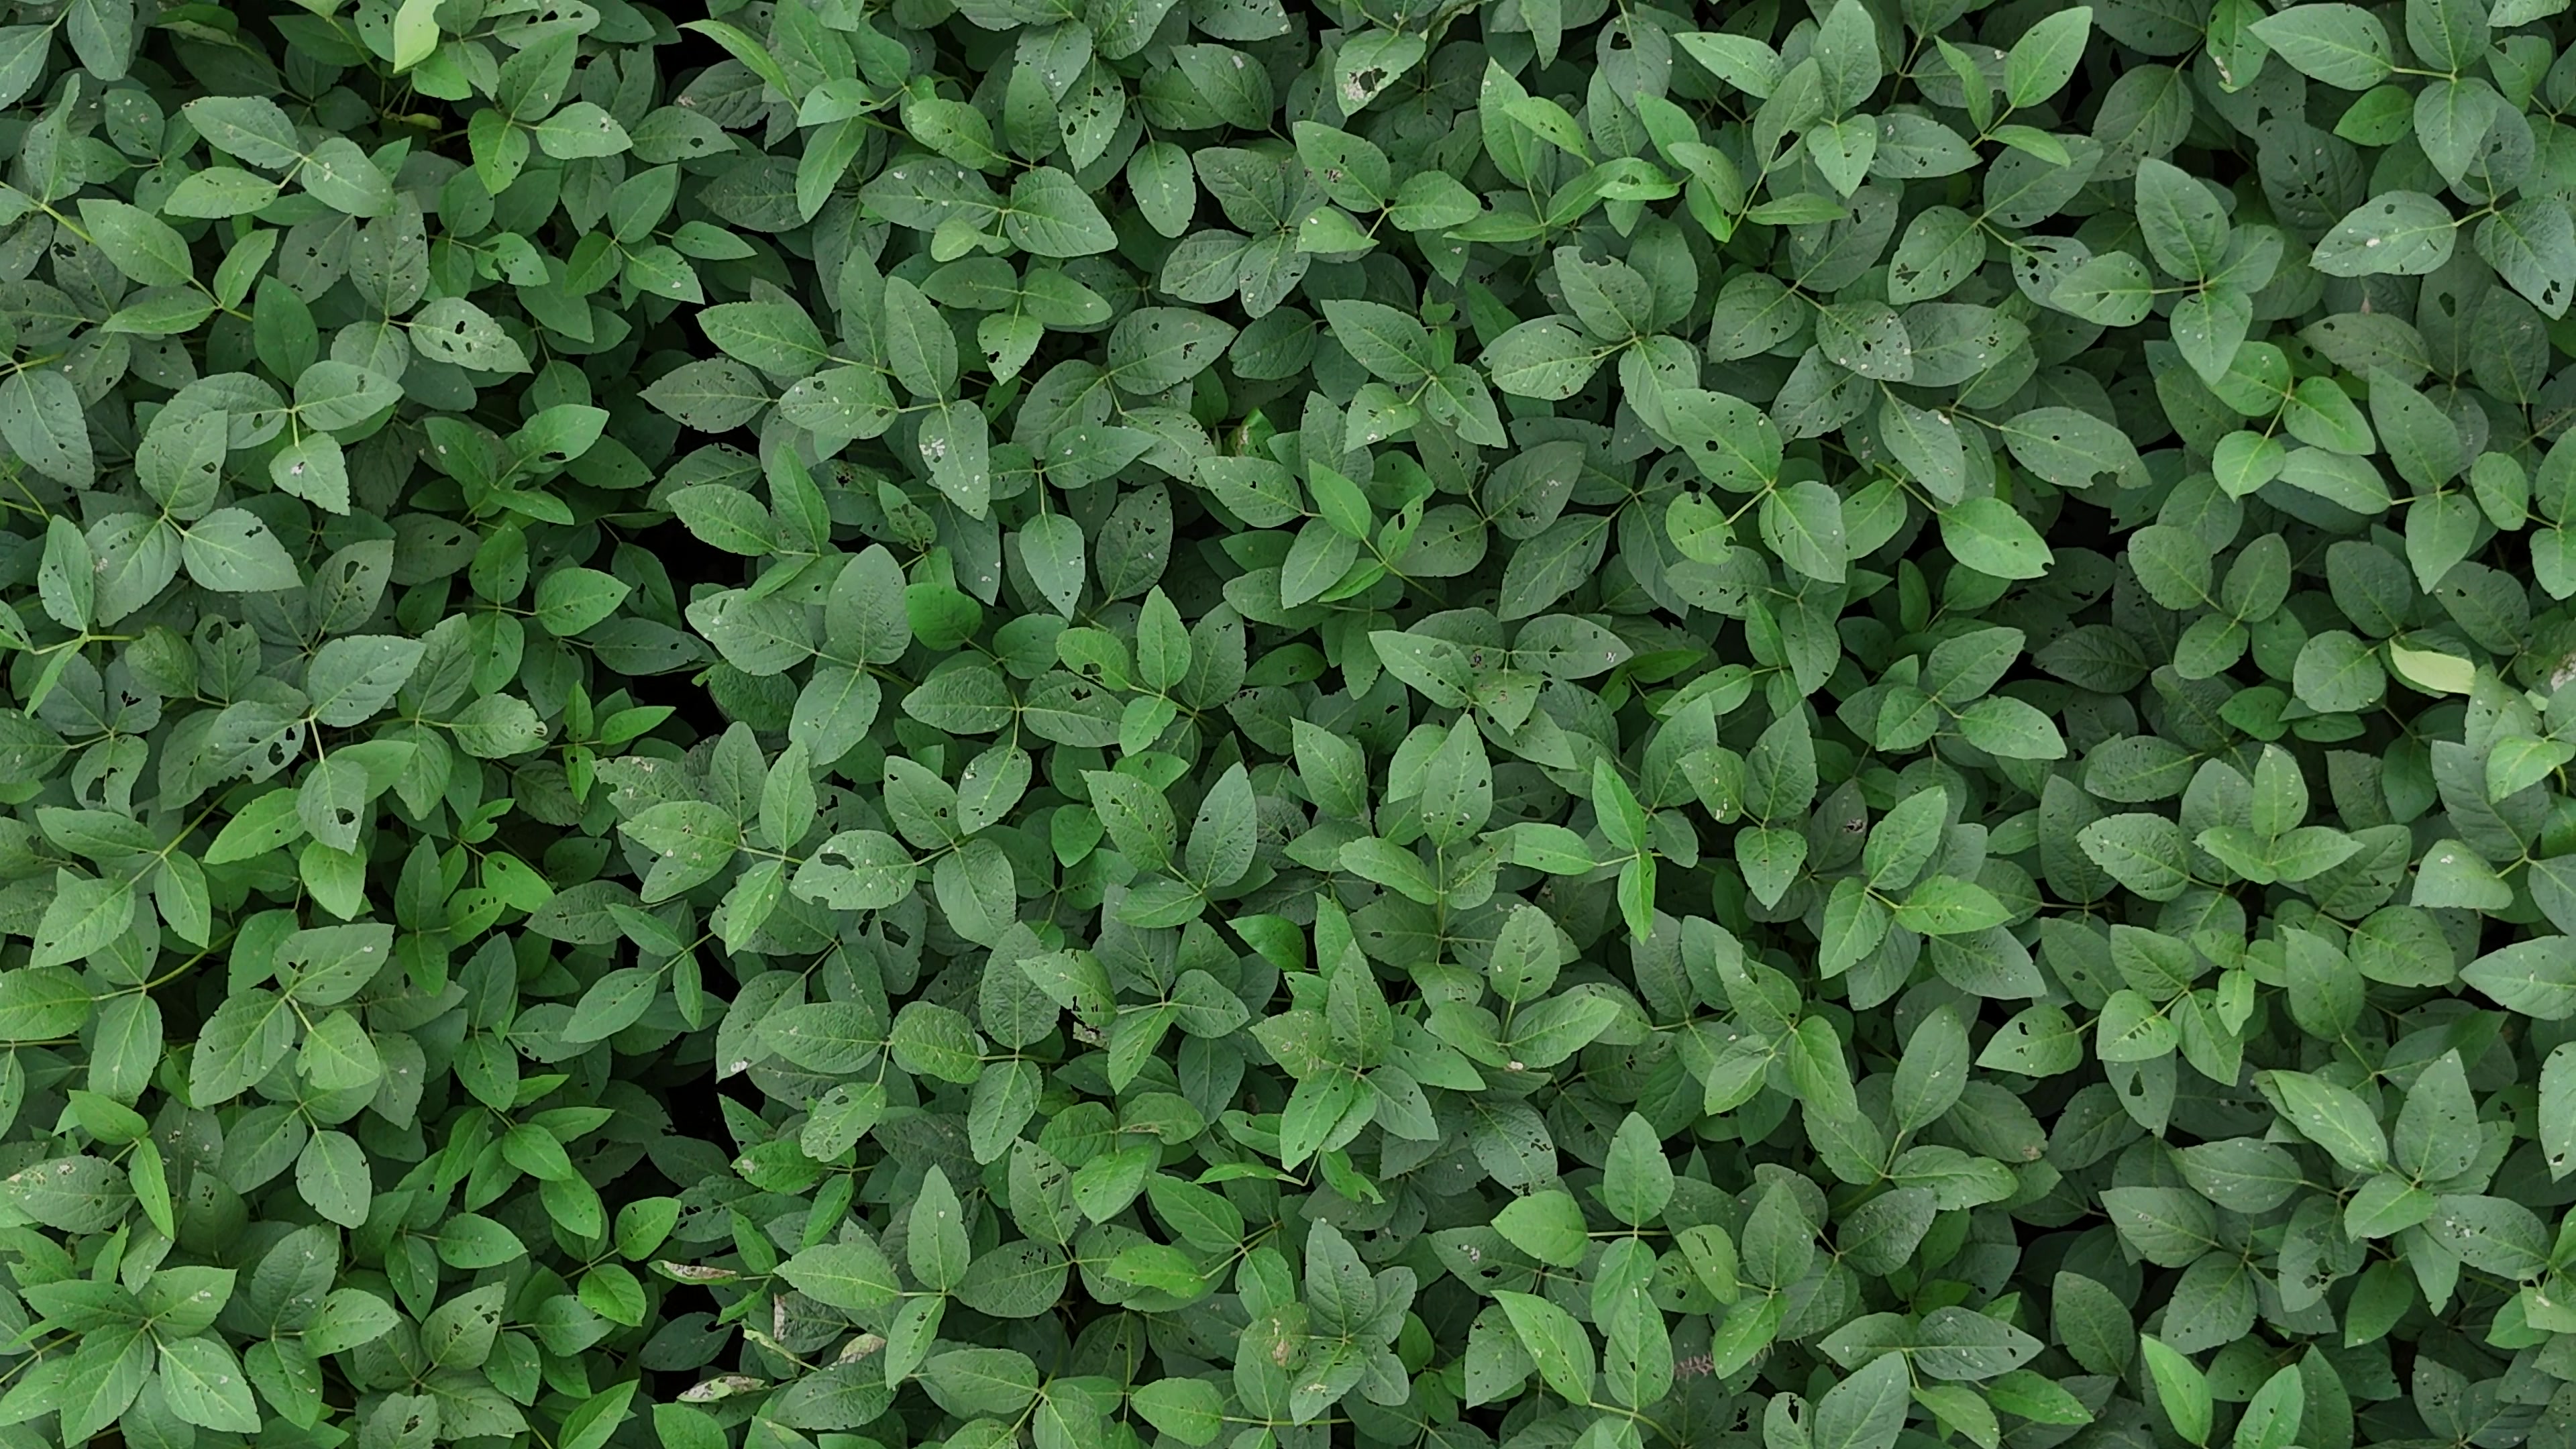
Label: Semilooper_Pest